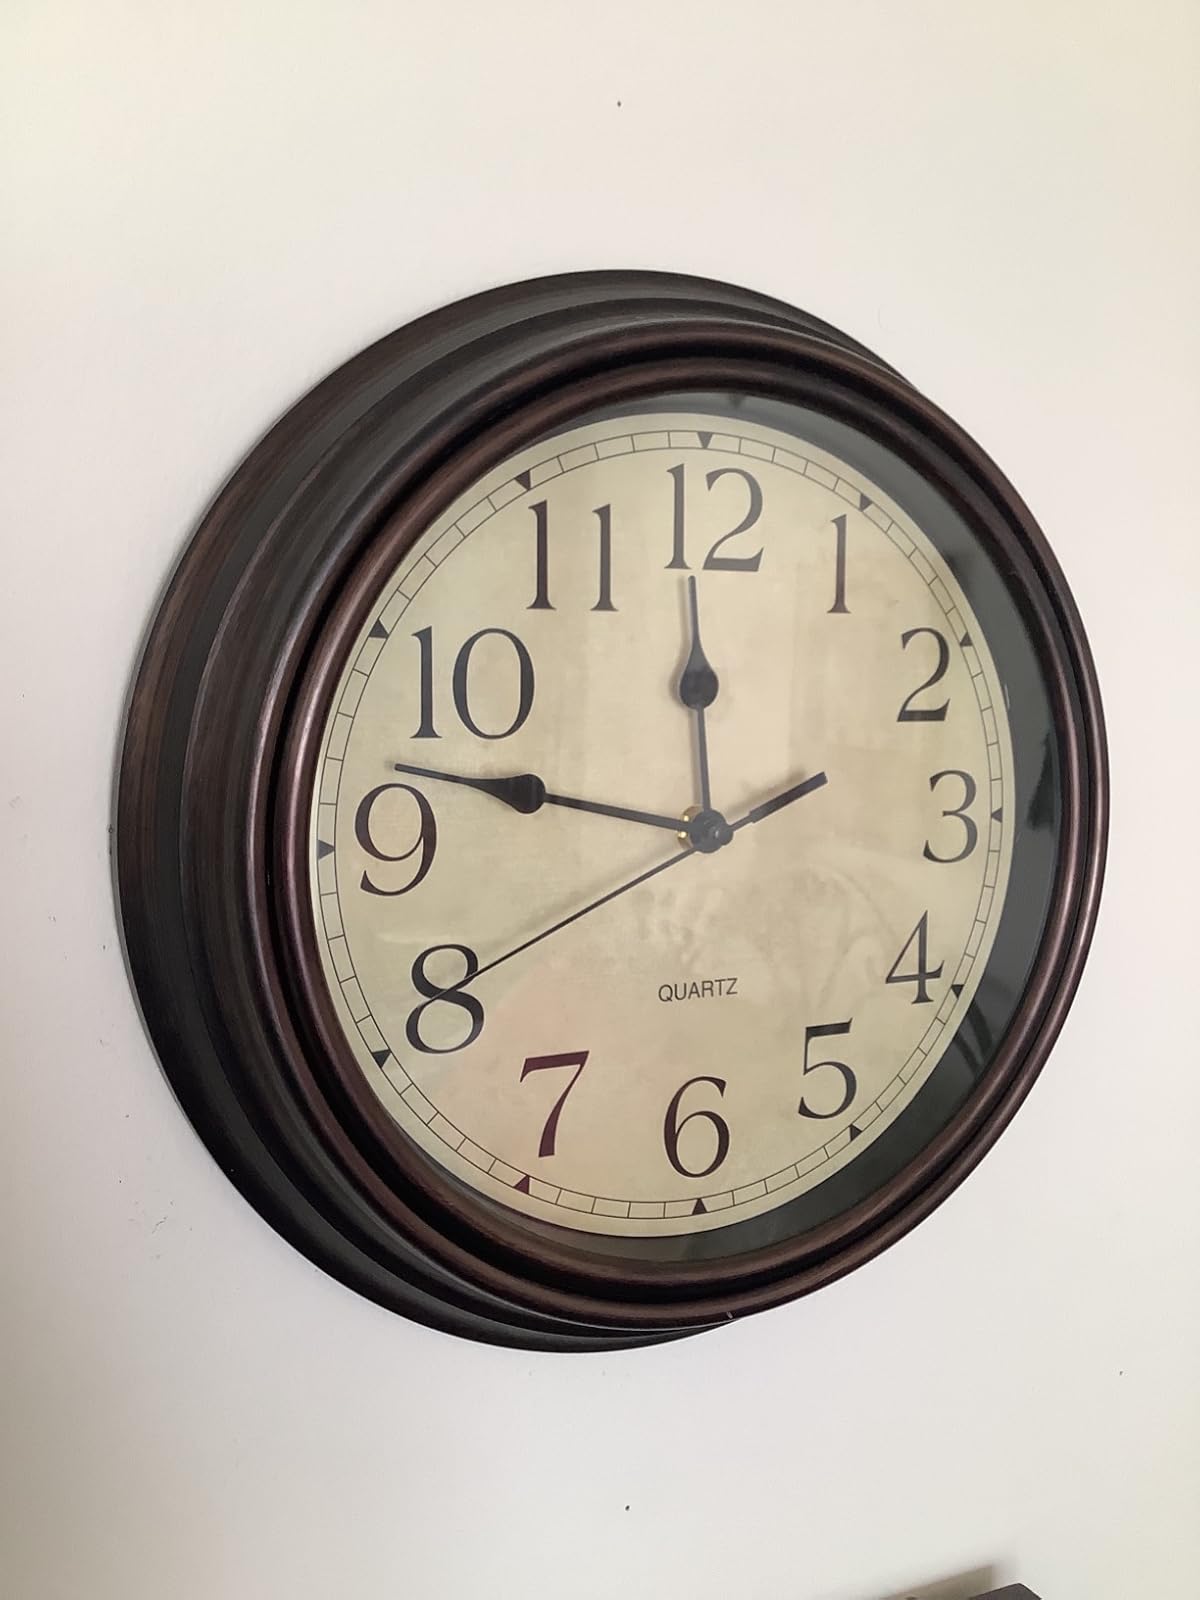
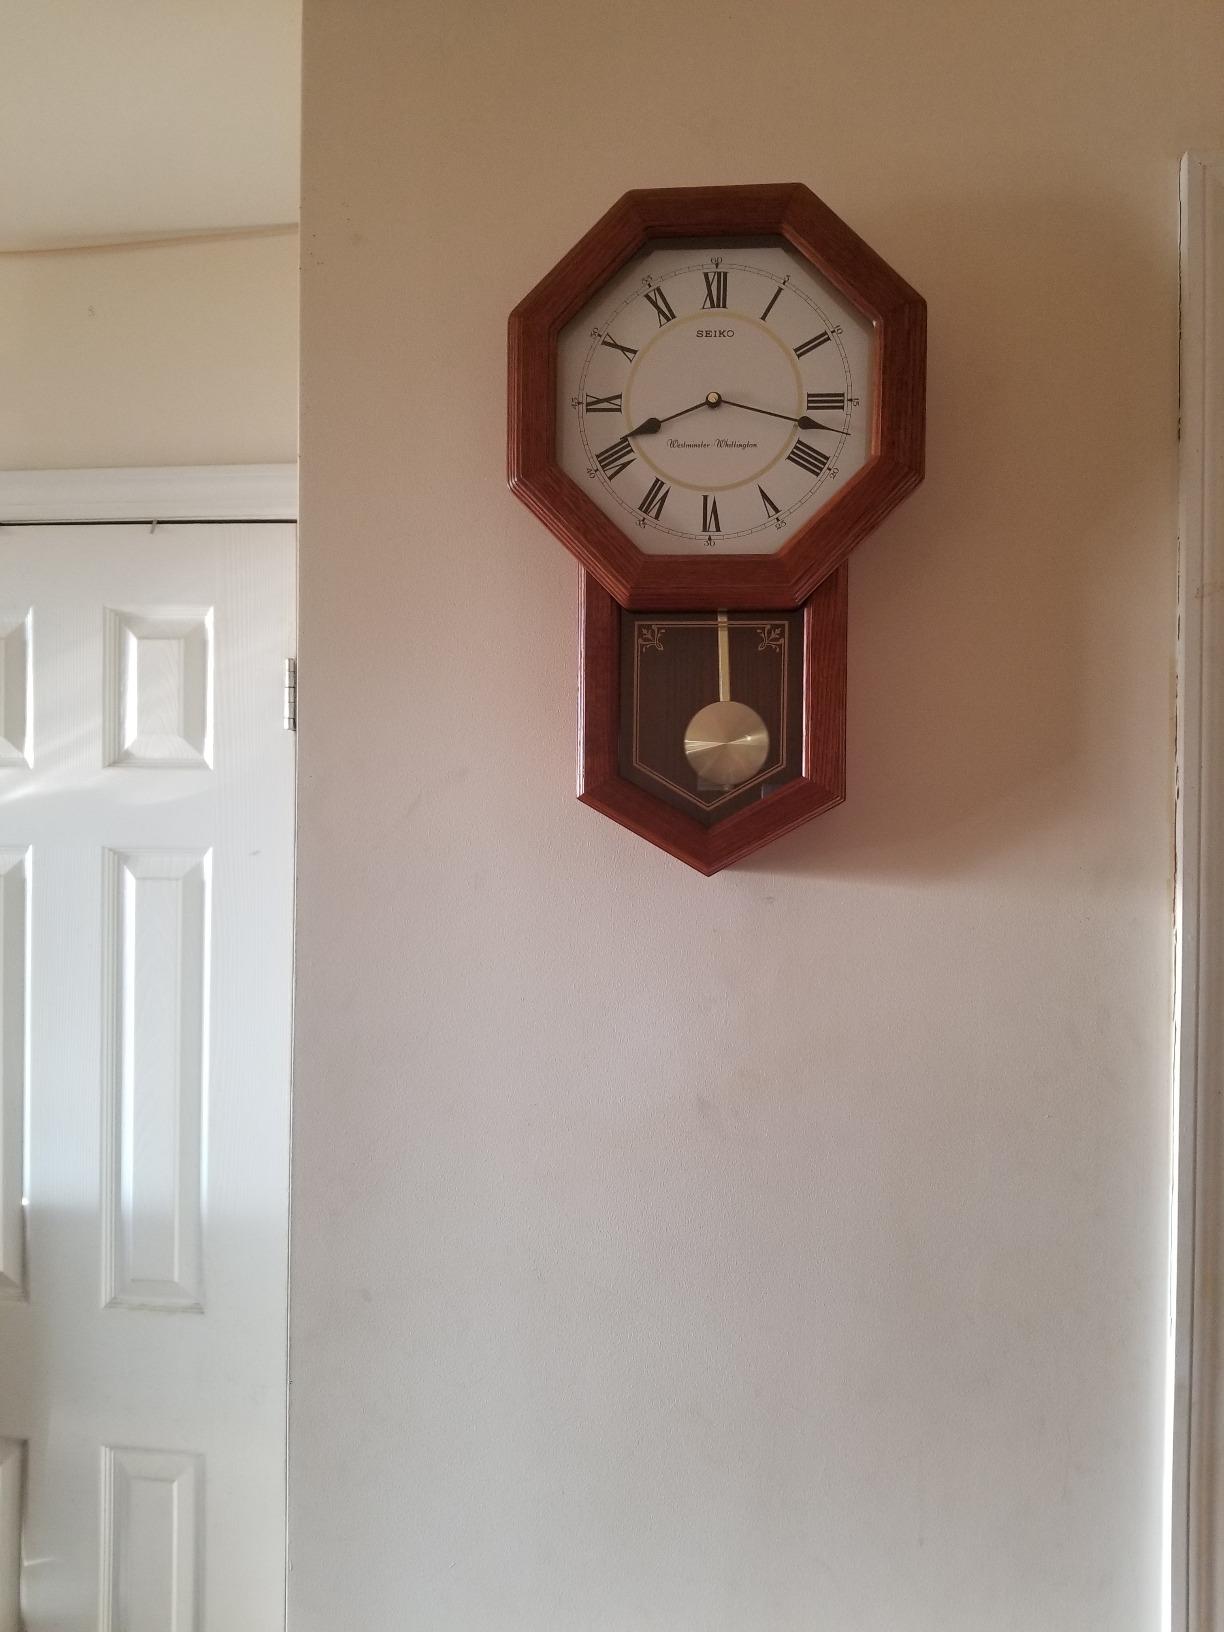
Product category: clock
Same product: no